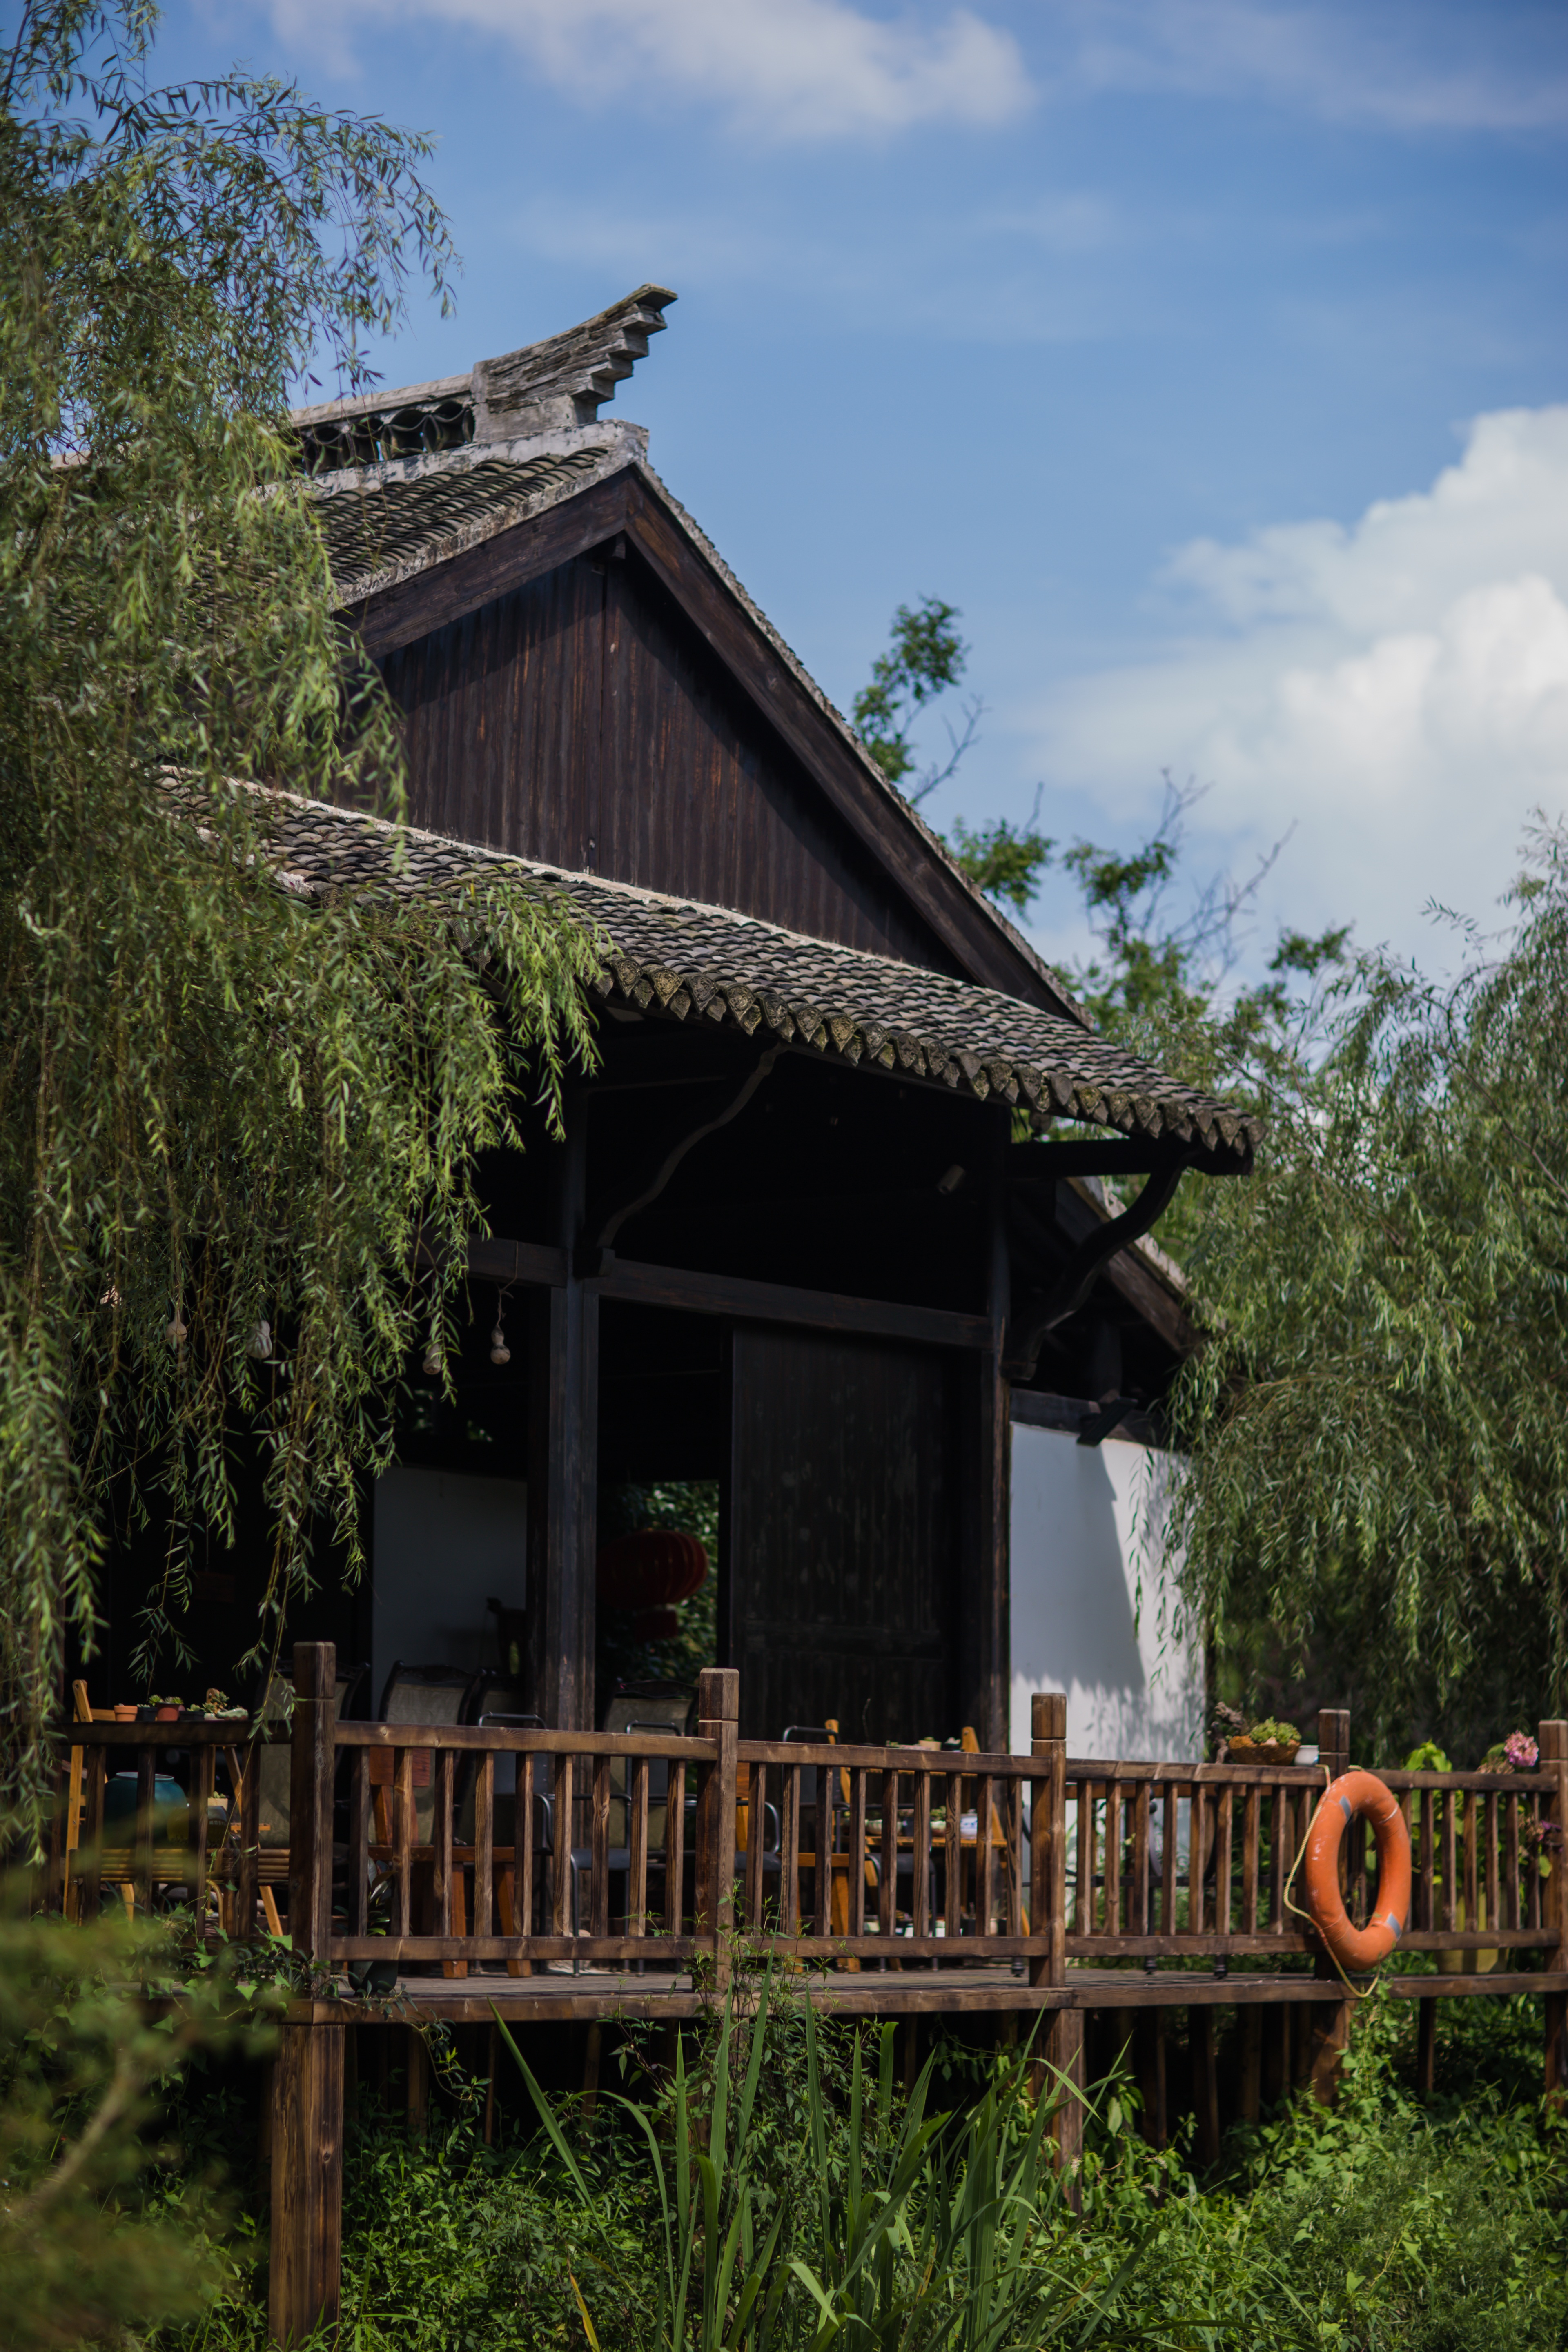
house, building, home, hut, village, shack, cottage, resort, wooden, estate, china, rural area, biocountry, outdoor structure